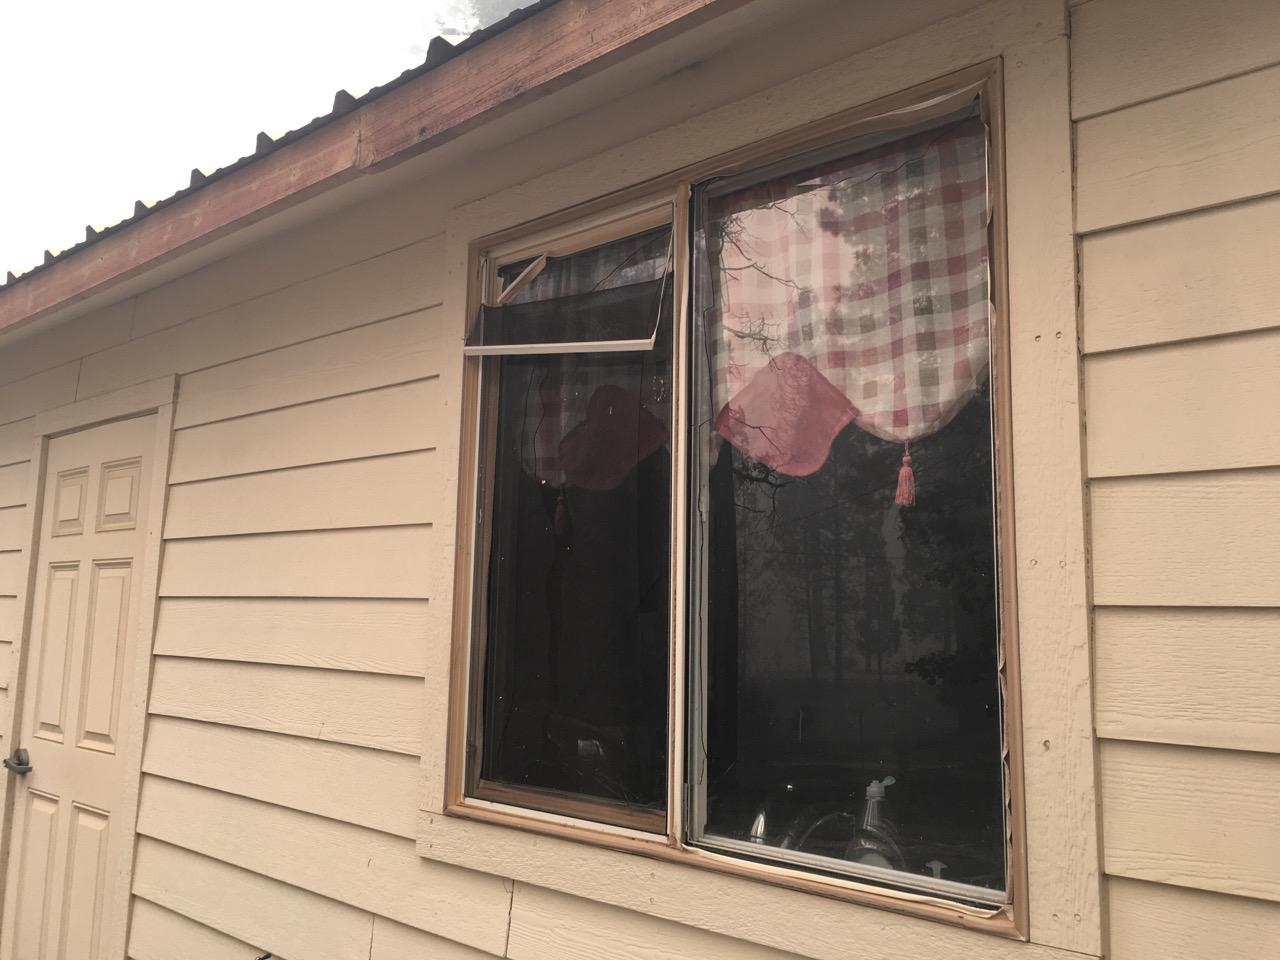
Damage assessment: affected